World Childhood Foundation

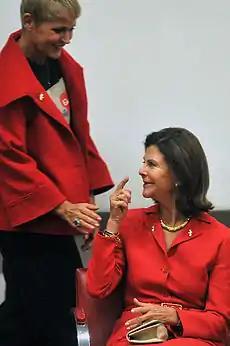
Queen Silvia of Sweden and Xuxa, in the Chamber of Deputies of Brazil in Brasília

The World Childhood Foundation, often referred to as simply Childhood, was founded by Queen Silvia of Sweden in 1999 in an effort to reach and support children at risk around the world. The foundation's focus is on protecting children from sexual abuse as well as helping those who have already fallen victim, with a concentration on girls and young mothers.